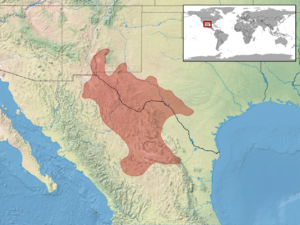
Bogertophis subocularis est une espèce de serpents de la famille des Colubridae.